1909 Detroit Tigers season

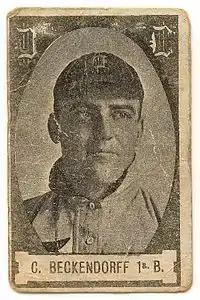
Heinie Beckendorf, Cabanas Cuban Baseball Card

In November 1909, a group of players from the 1909 Tigers (not including Ty Cobb or Sam Crawford) toured Cuba and played 12 exhibition games against two integrated Cuban teams, Habana and Almendares. The Cuban-American Major League Clubs Series drew wide attention in Cuba, where baseball was already very popular. Demonstrating the high level of play in Cuba, the Tigers lost 8 of the 12 games to the integrated Cuban baseball teams. To take advantage of the interest in the tour of the American baseball players, the Cabañas Company printed a series of baseball cards showing the members of the Almendares, Habana and Detroit baseball teams.